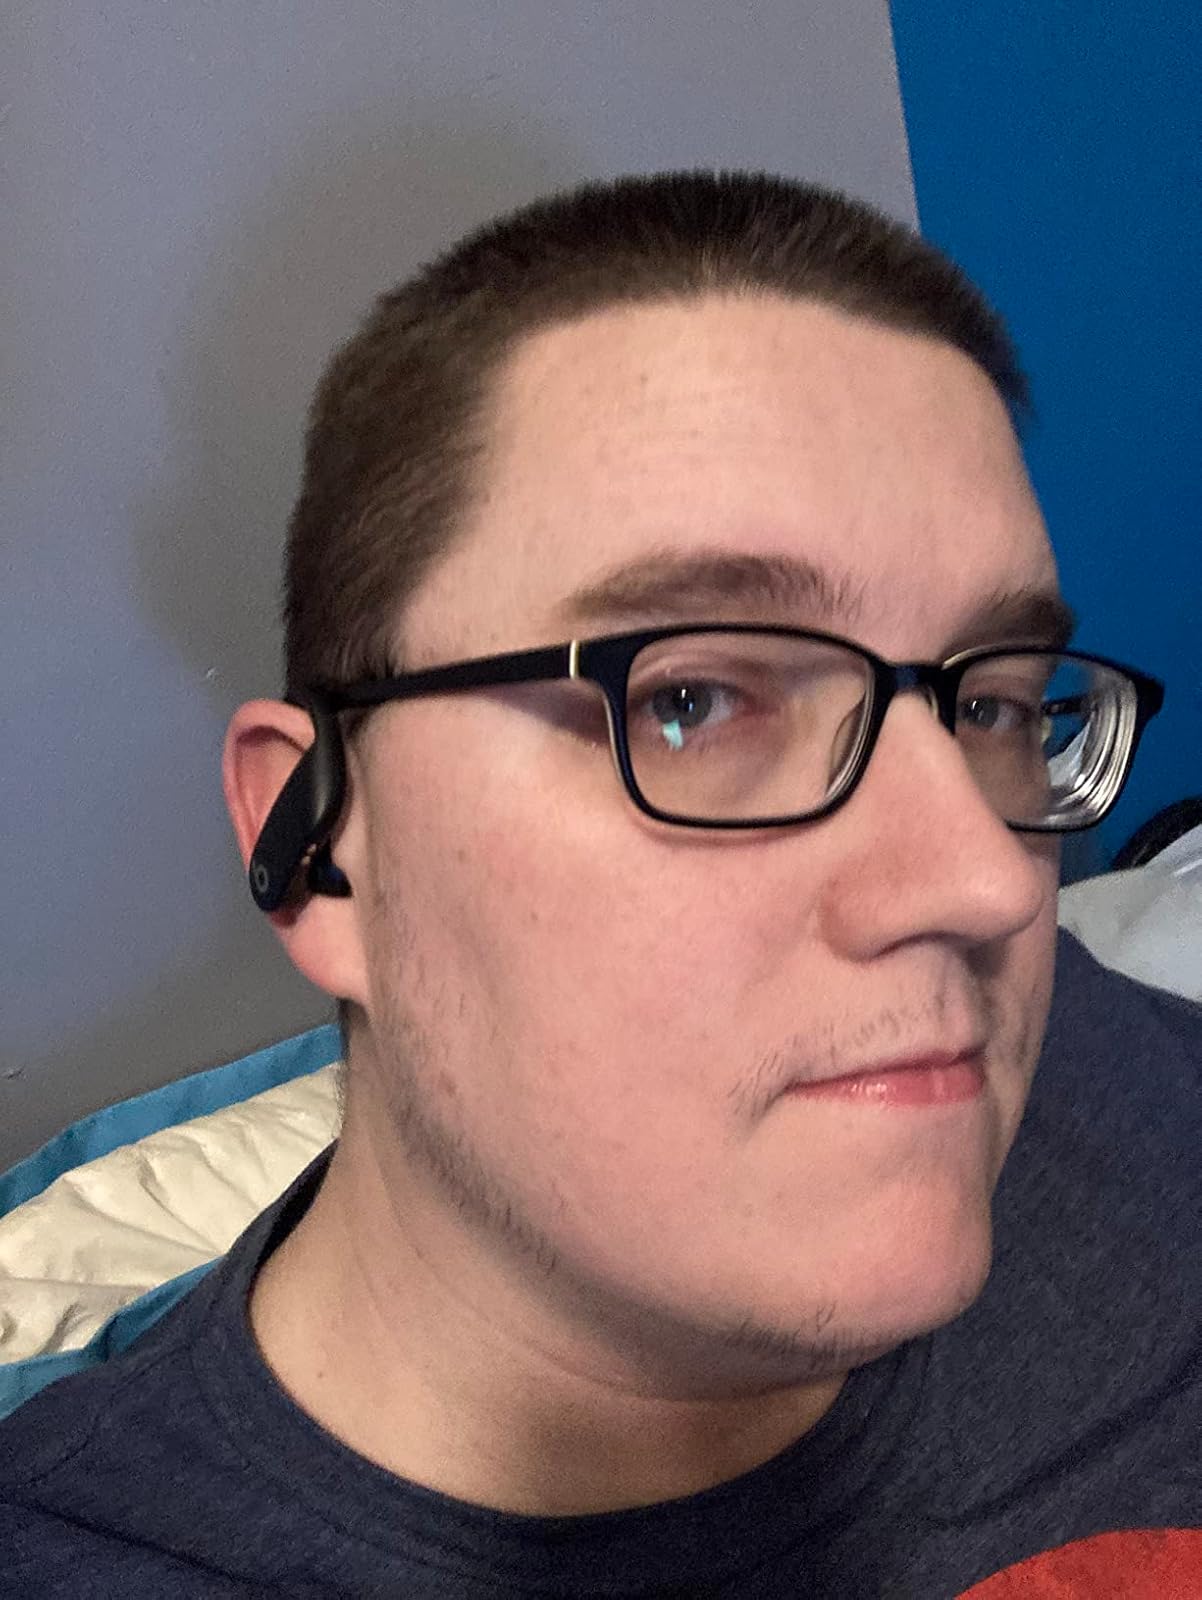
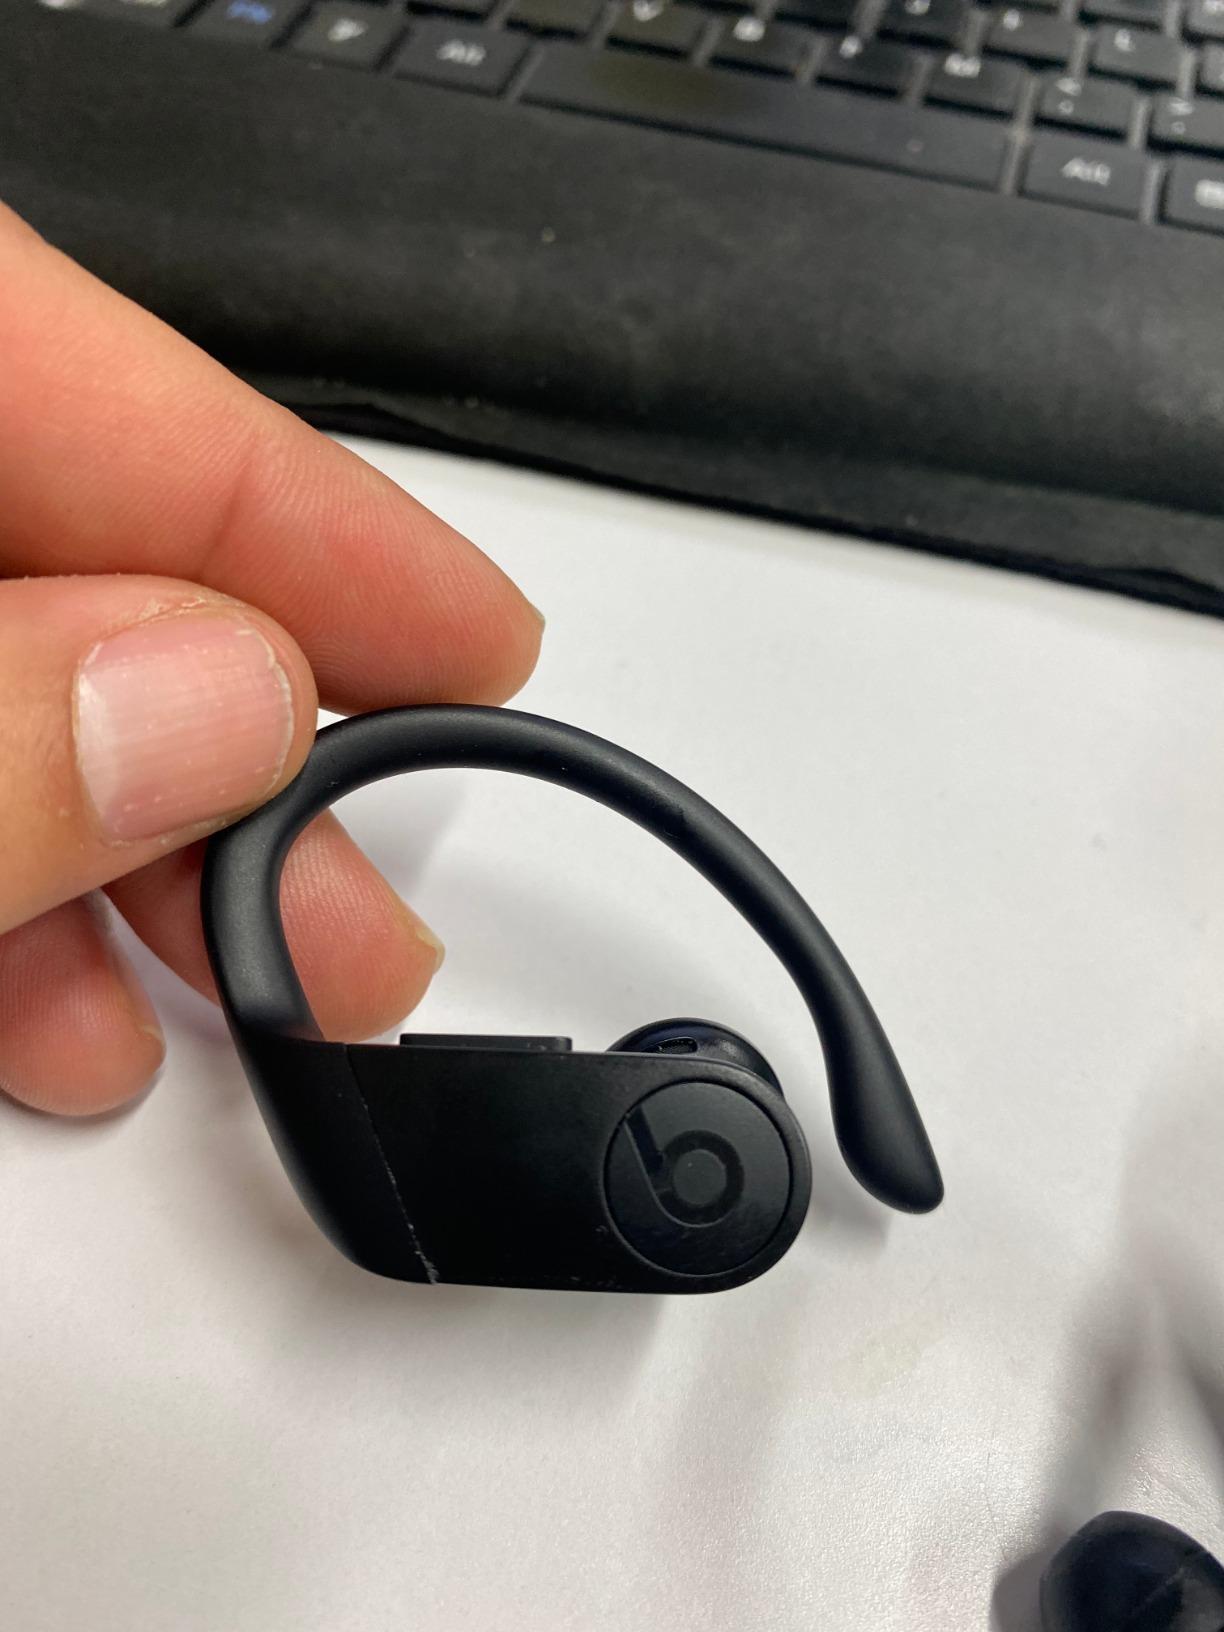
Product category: earbuds
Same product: yes